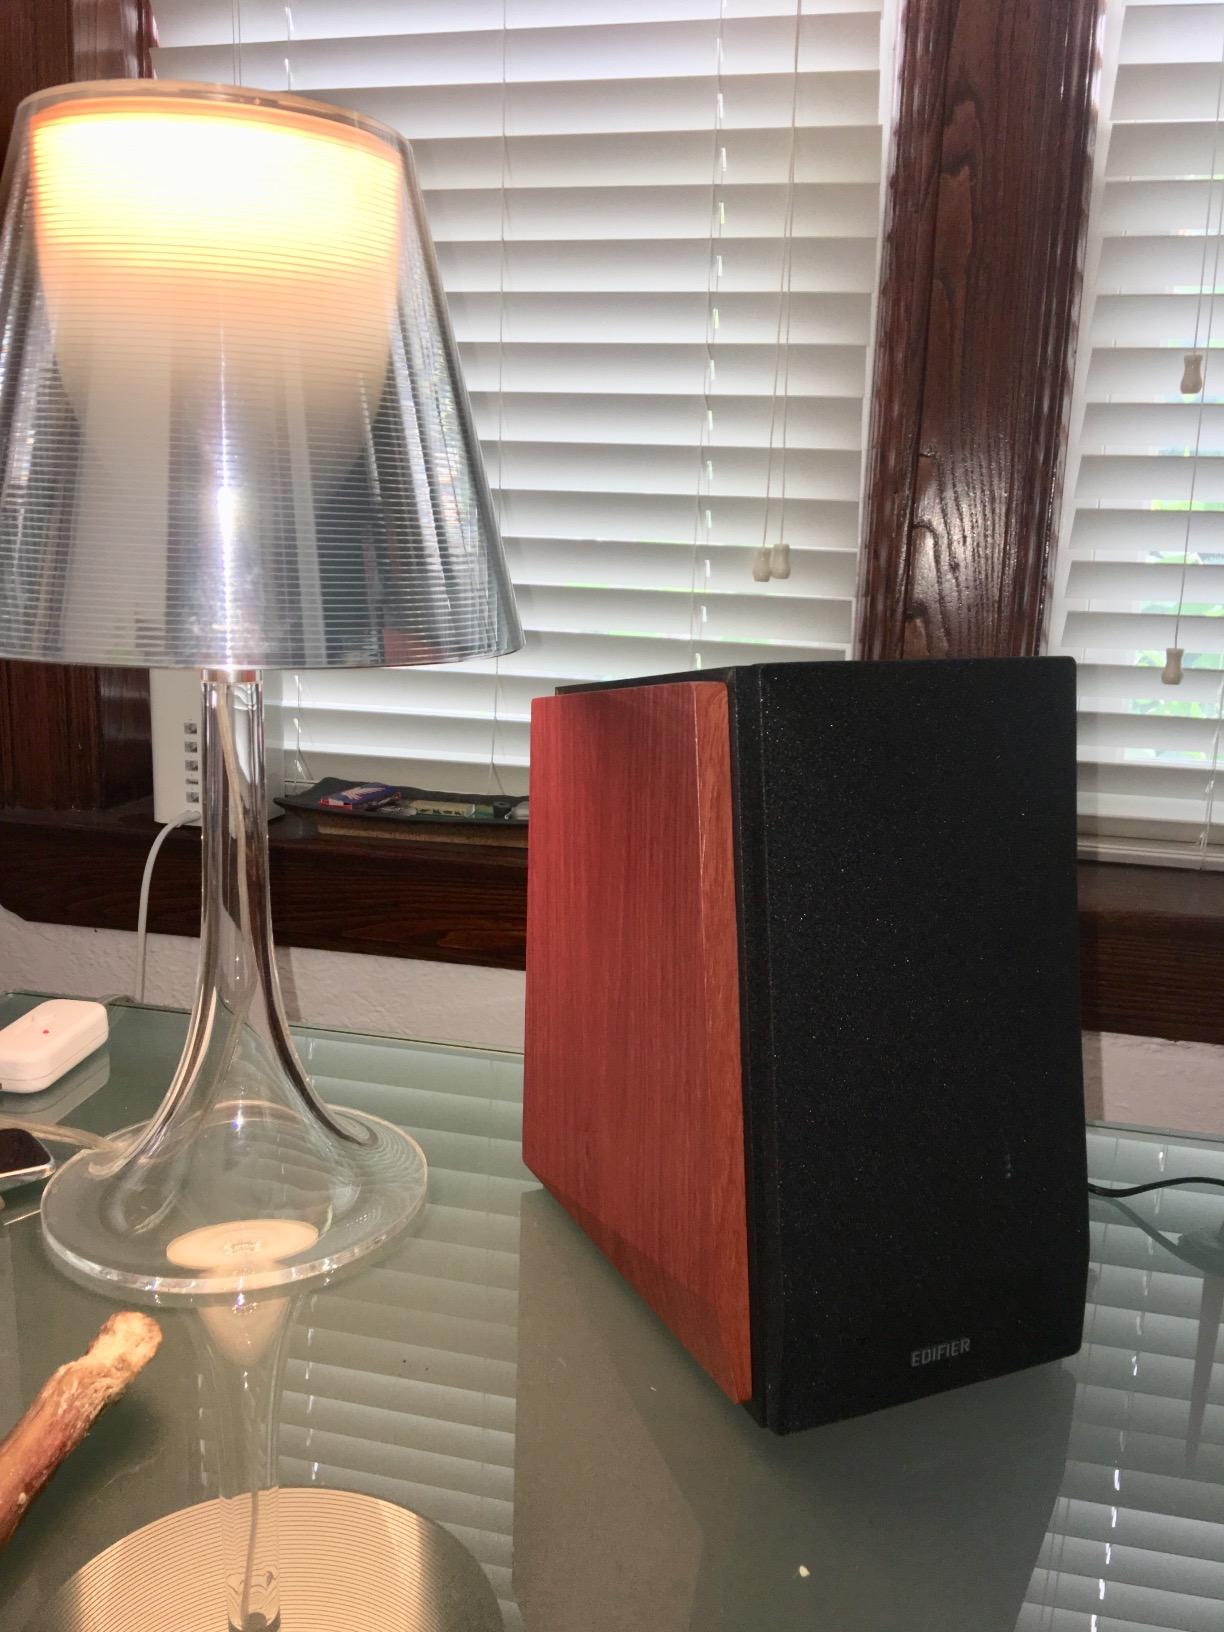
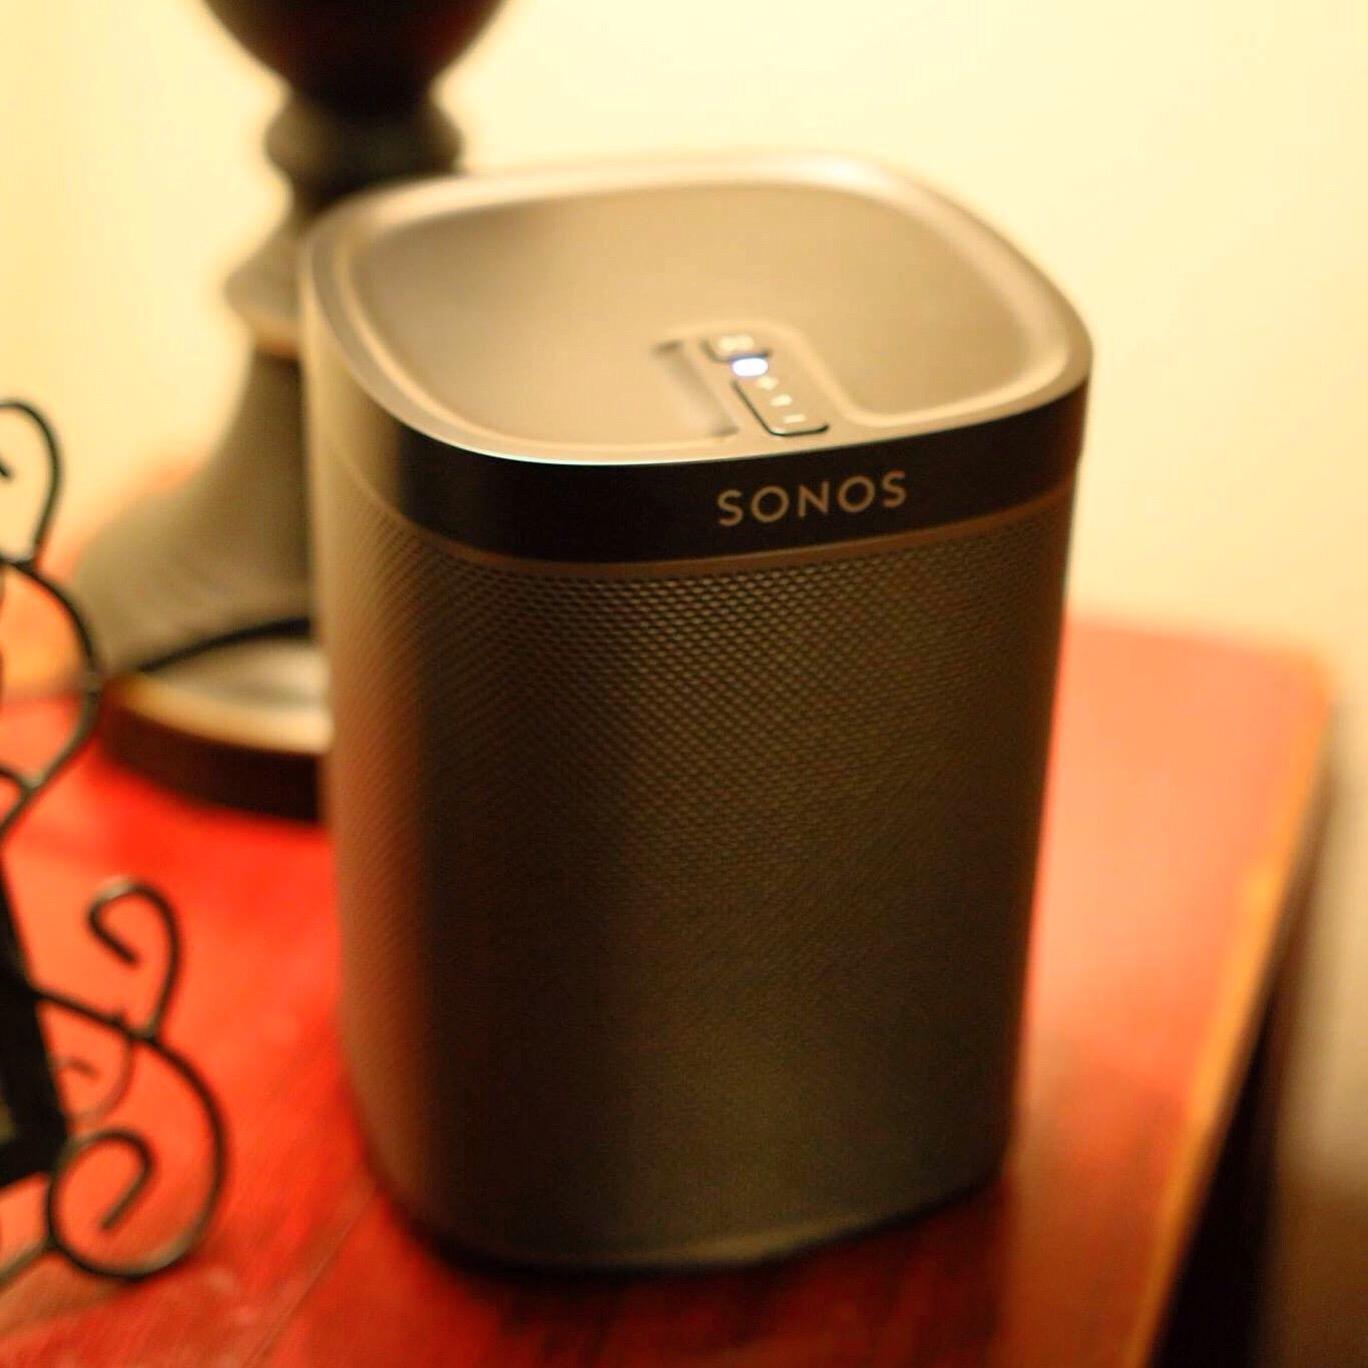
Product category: speaker
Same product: no